Hollywood Man

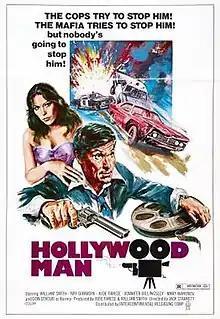

Hollywood Man (released in the UK as Death Threat) is a 1976 American film directed by Jack Starrett. The film was featured in the 1997 Quentin Tarantino Film Festival.